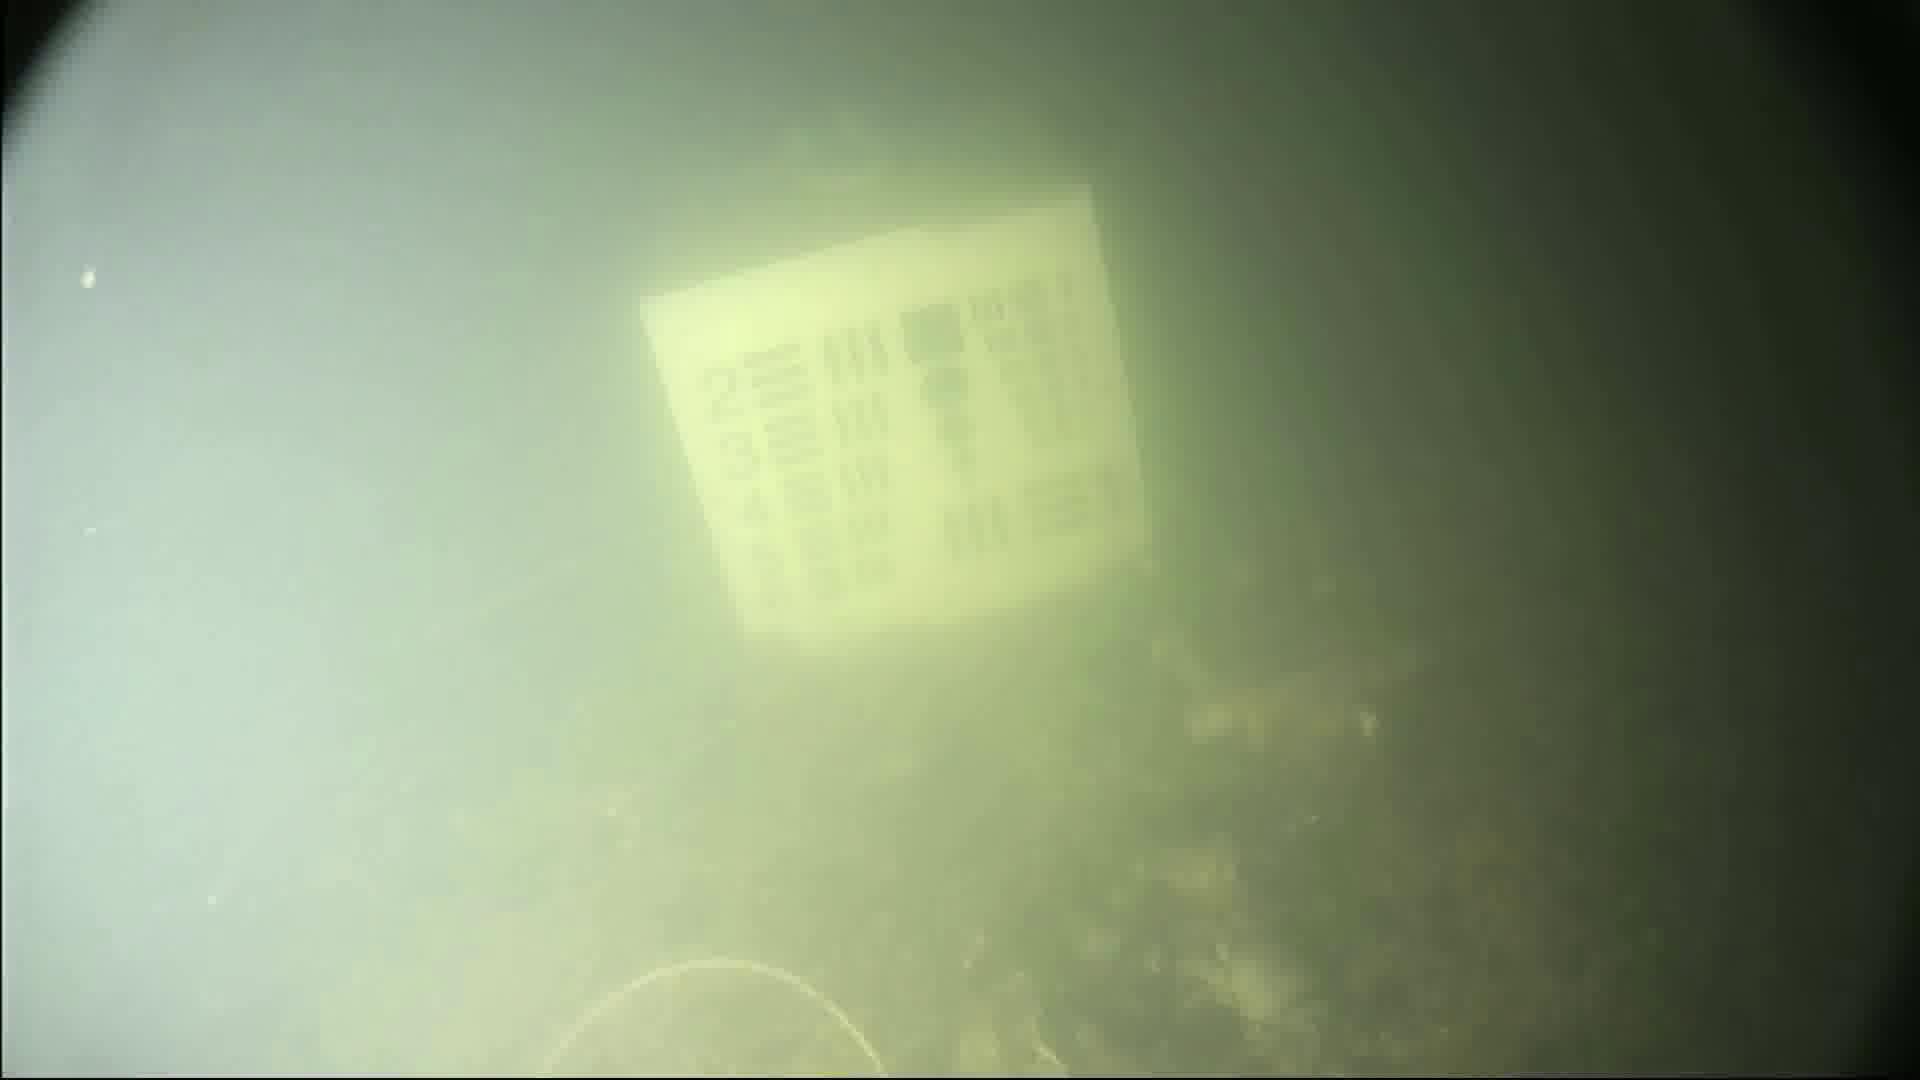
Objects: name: crab